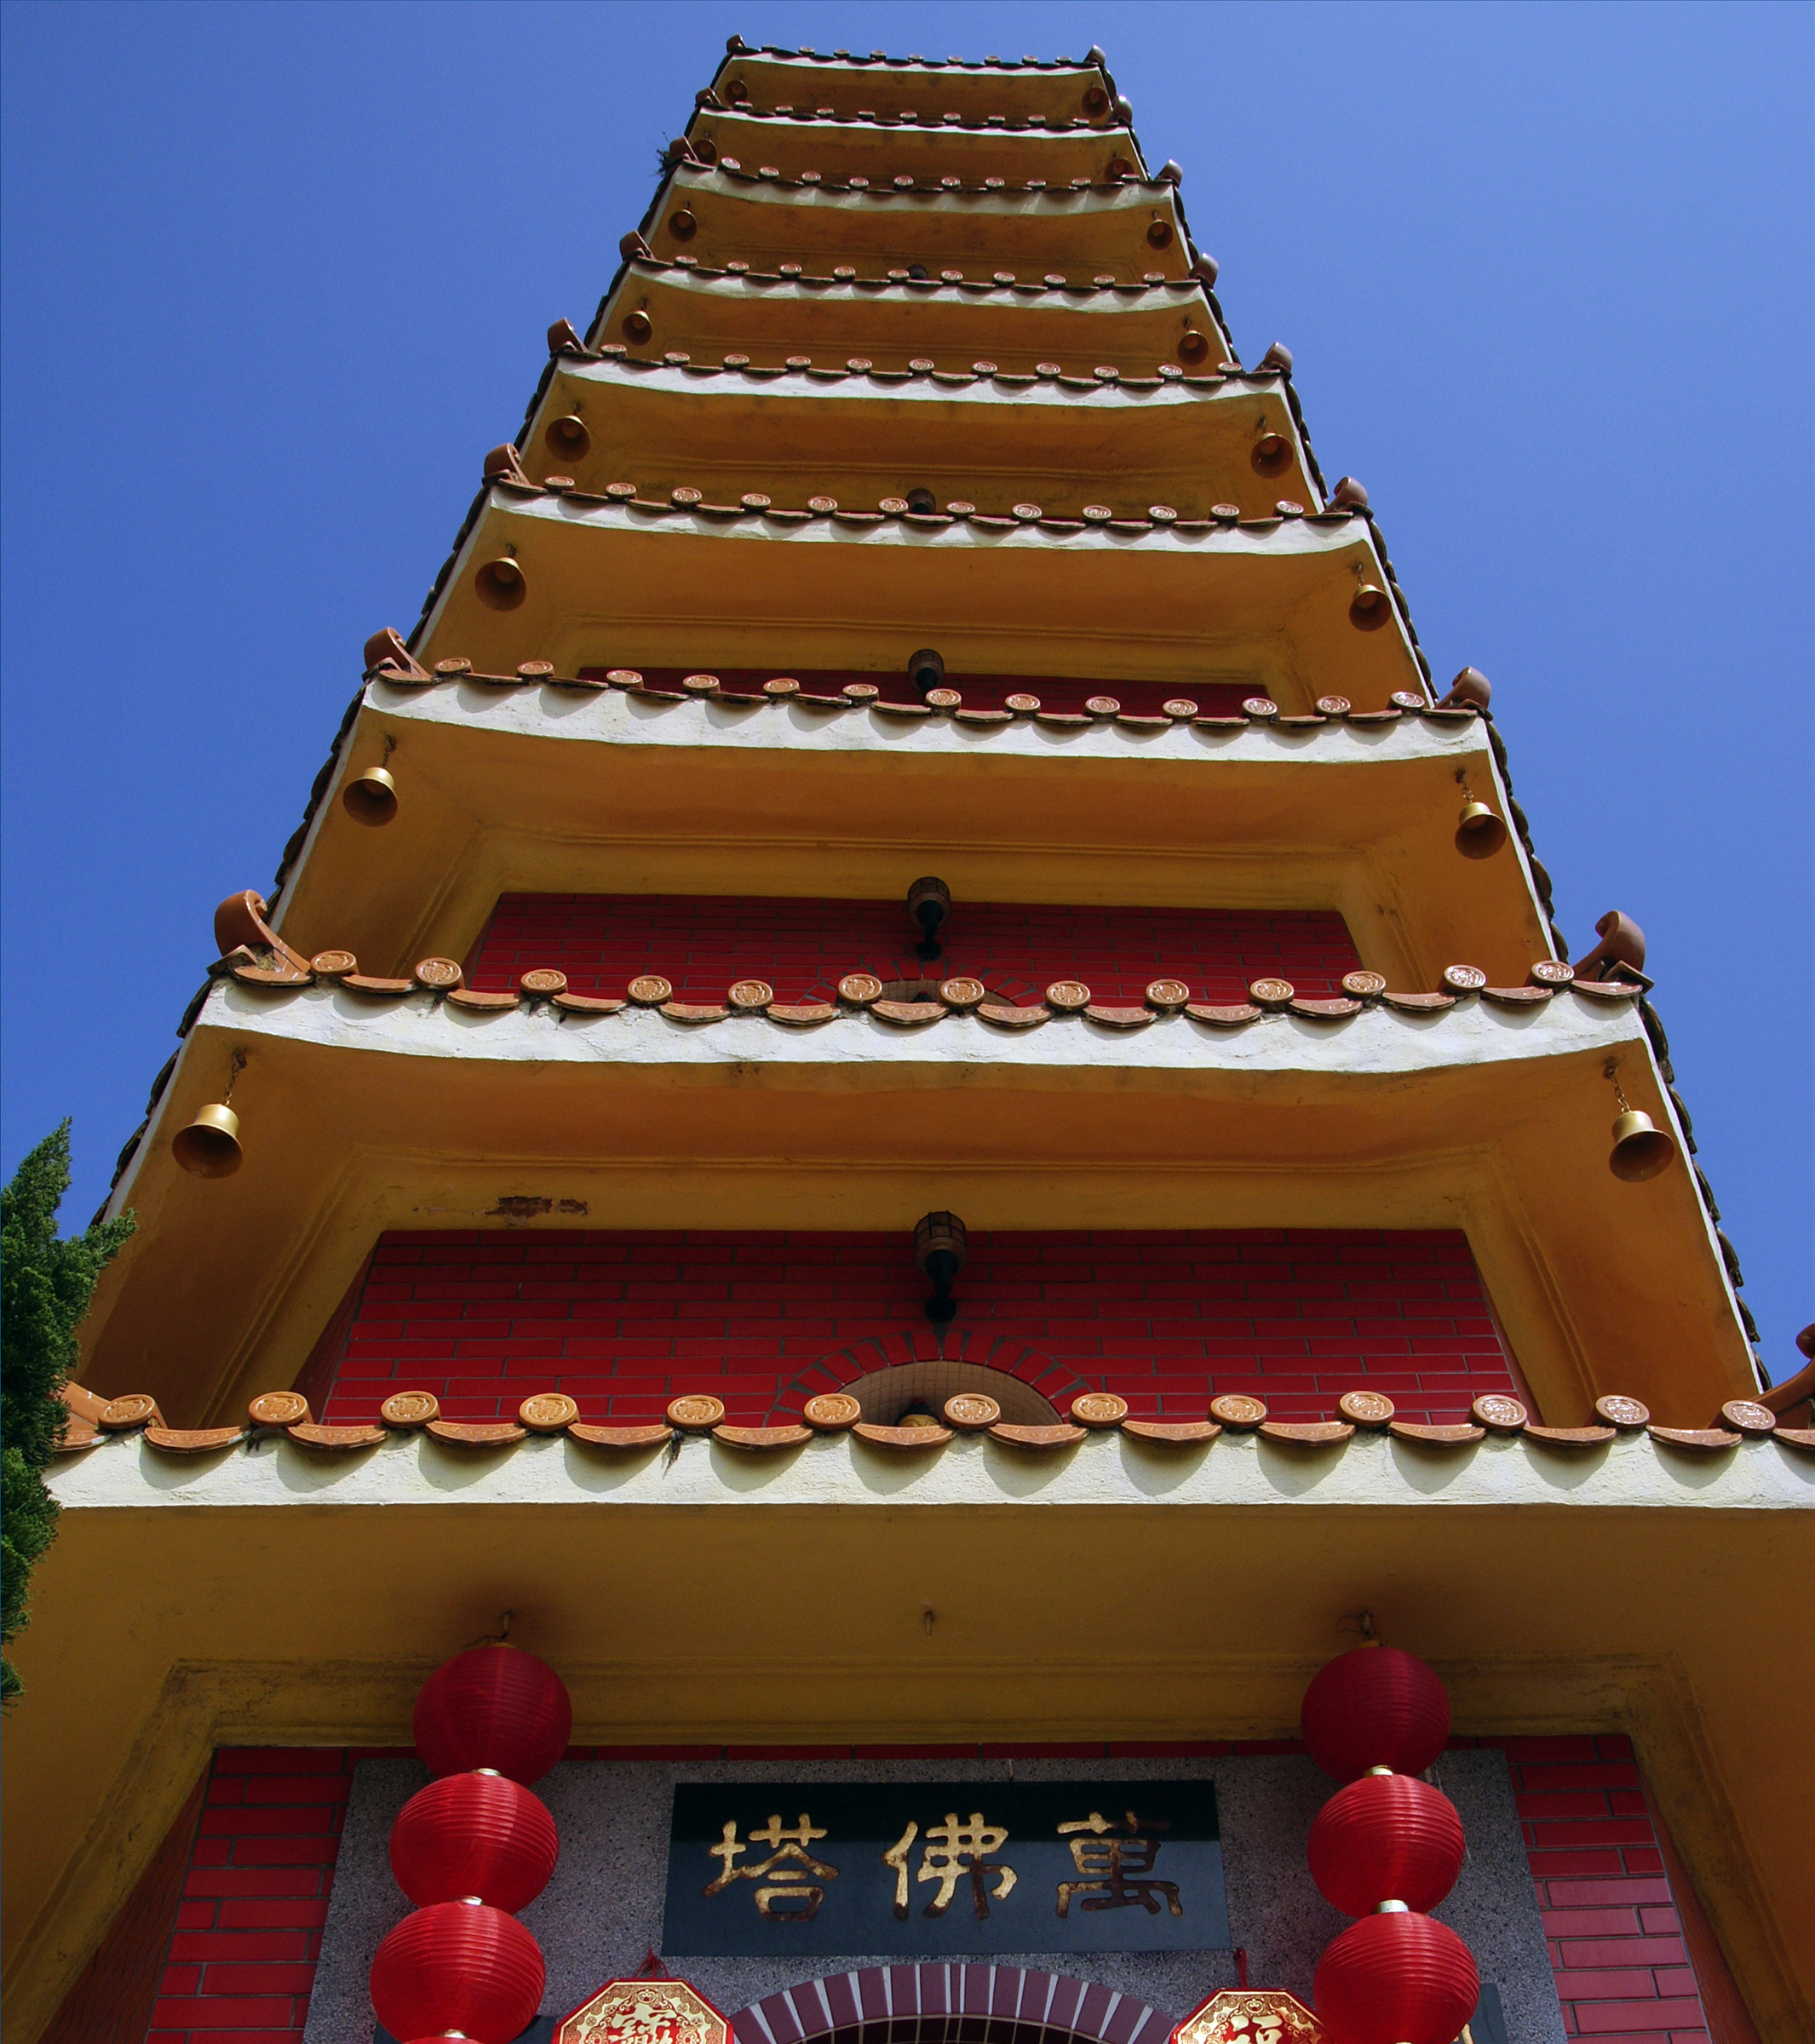
building, tower, place of worship, publicdomain, temple, shatin, buddhisttemple, chinese architecture, pagoda, wat, hindu temple